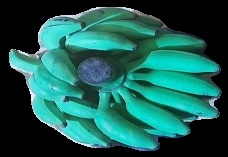
Variety: elakki-bale
Grade: grade3